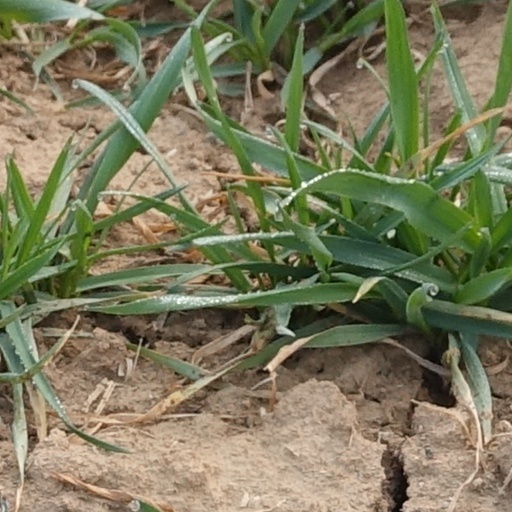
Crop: wheat